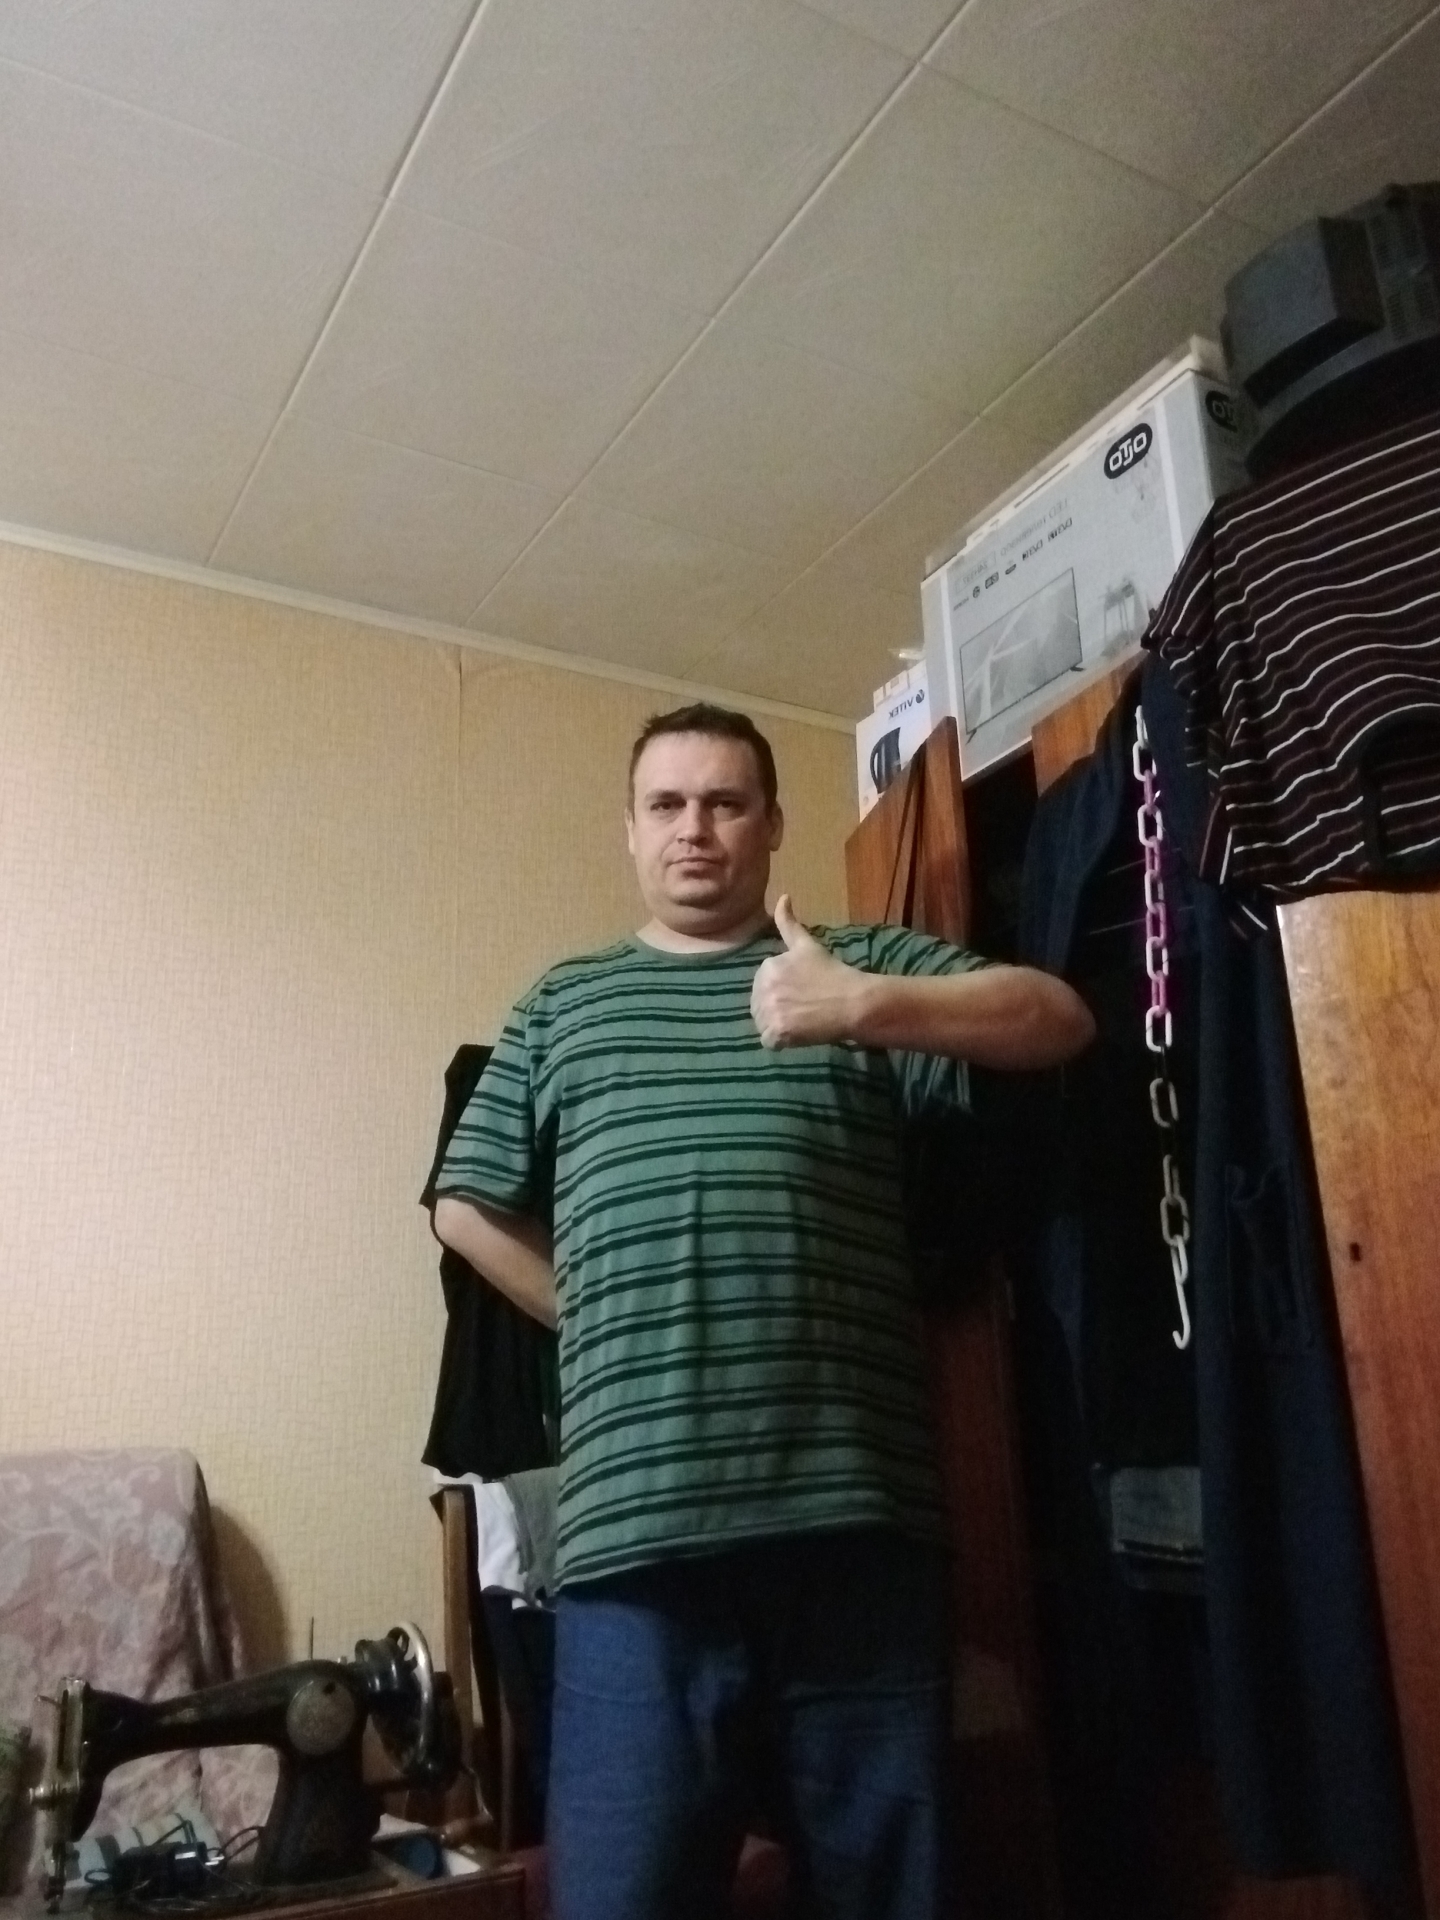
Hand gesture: like